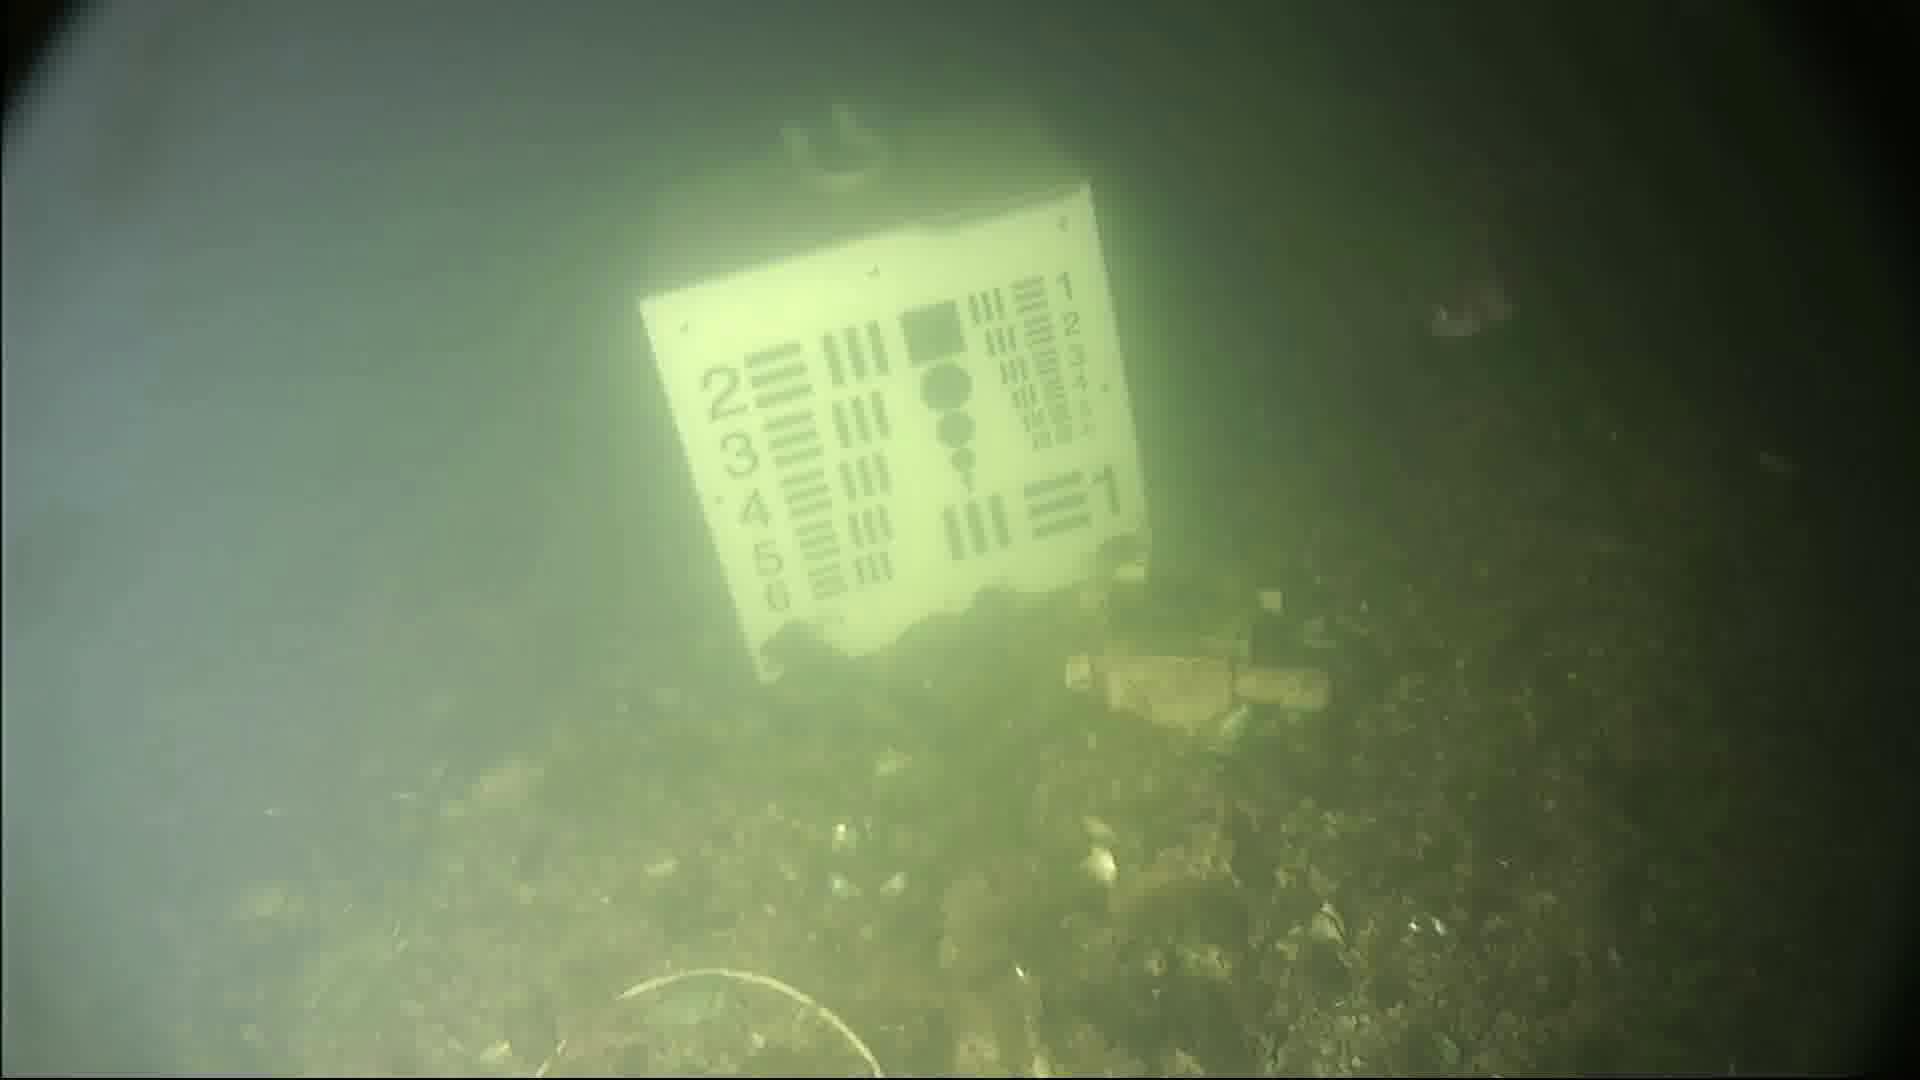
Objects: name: starfish
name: small_fish
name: crab